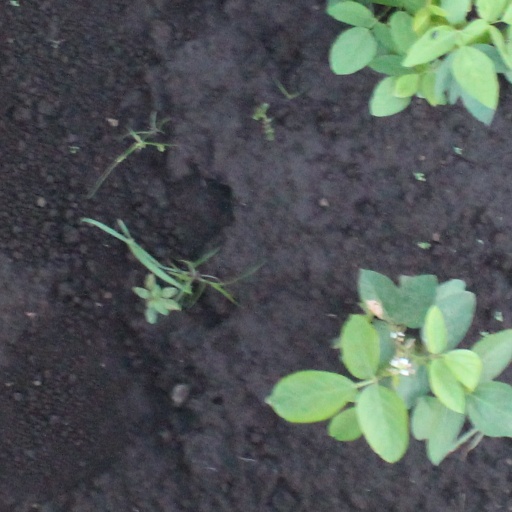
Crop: soybean